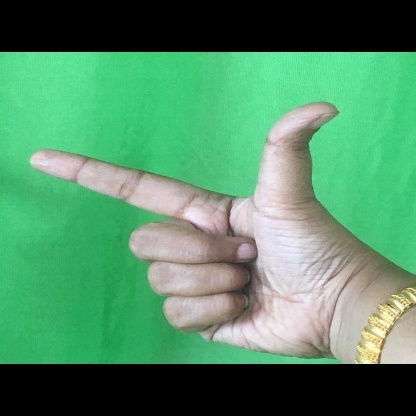
Mudra: Chandrakala